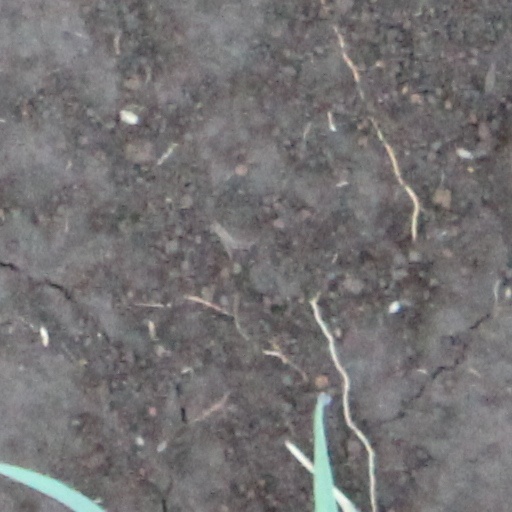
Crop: wheat